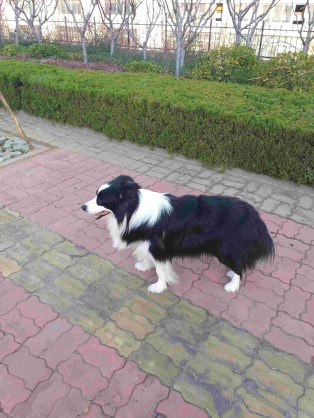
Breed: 2594-n000109-Border_collie